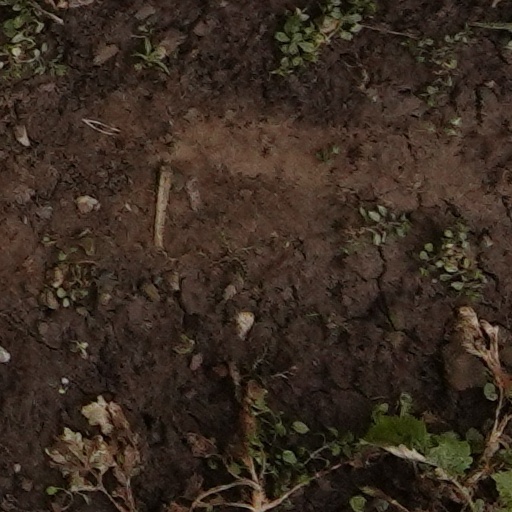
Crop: wheat